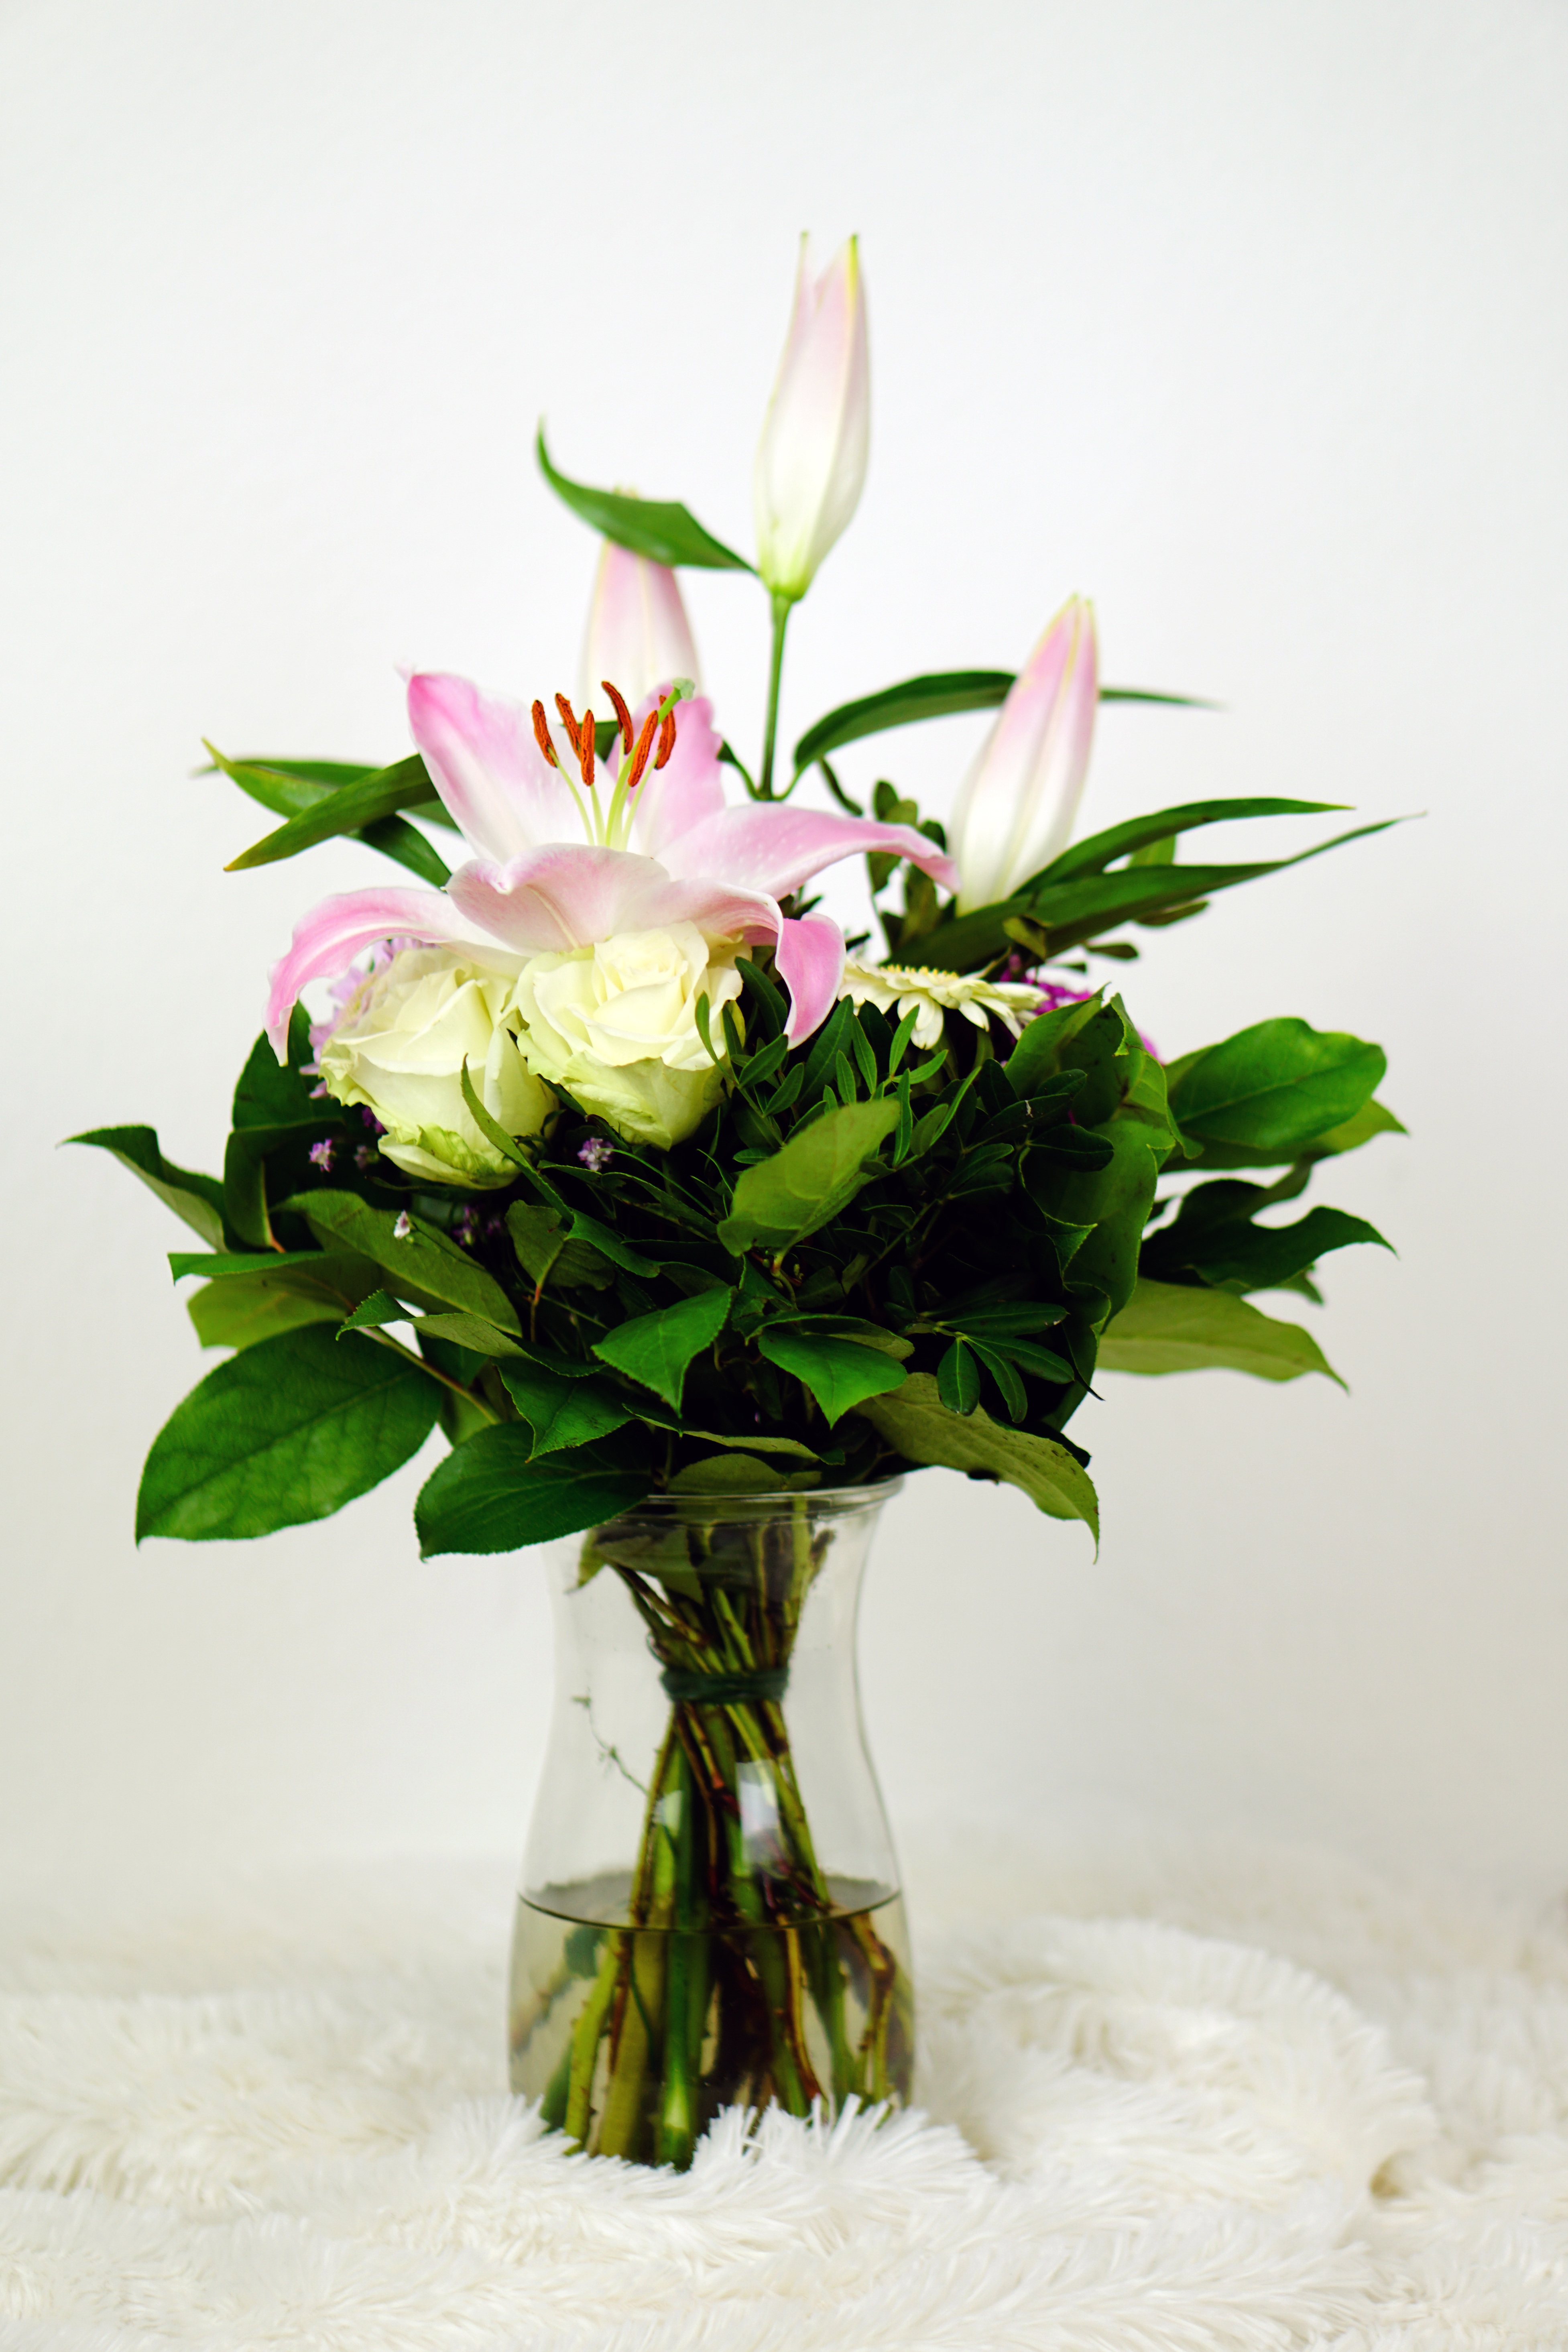
nature, blossom, plant, flower, petal, bloom, celebration, love, bouquet, gift, decoration, green, colorful, pink, flora, wedding day, flowers, art, festival, joy, beautiful, lily, birthday, greeting, strauss, floristry, congratulate, congratulations, give, birthday table, peony, valentine's day, flowering plant, flower bouquet, cut flowers, ikebana, floral design, centrepiece, artificial flower, land plant, flower arranging